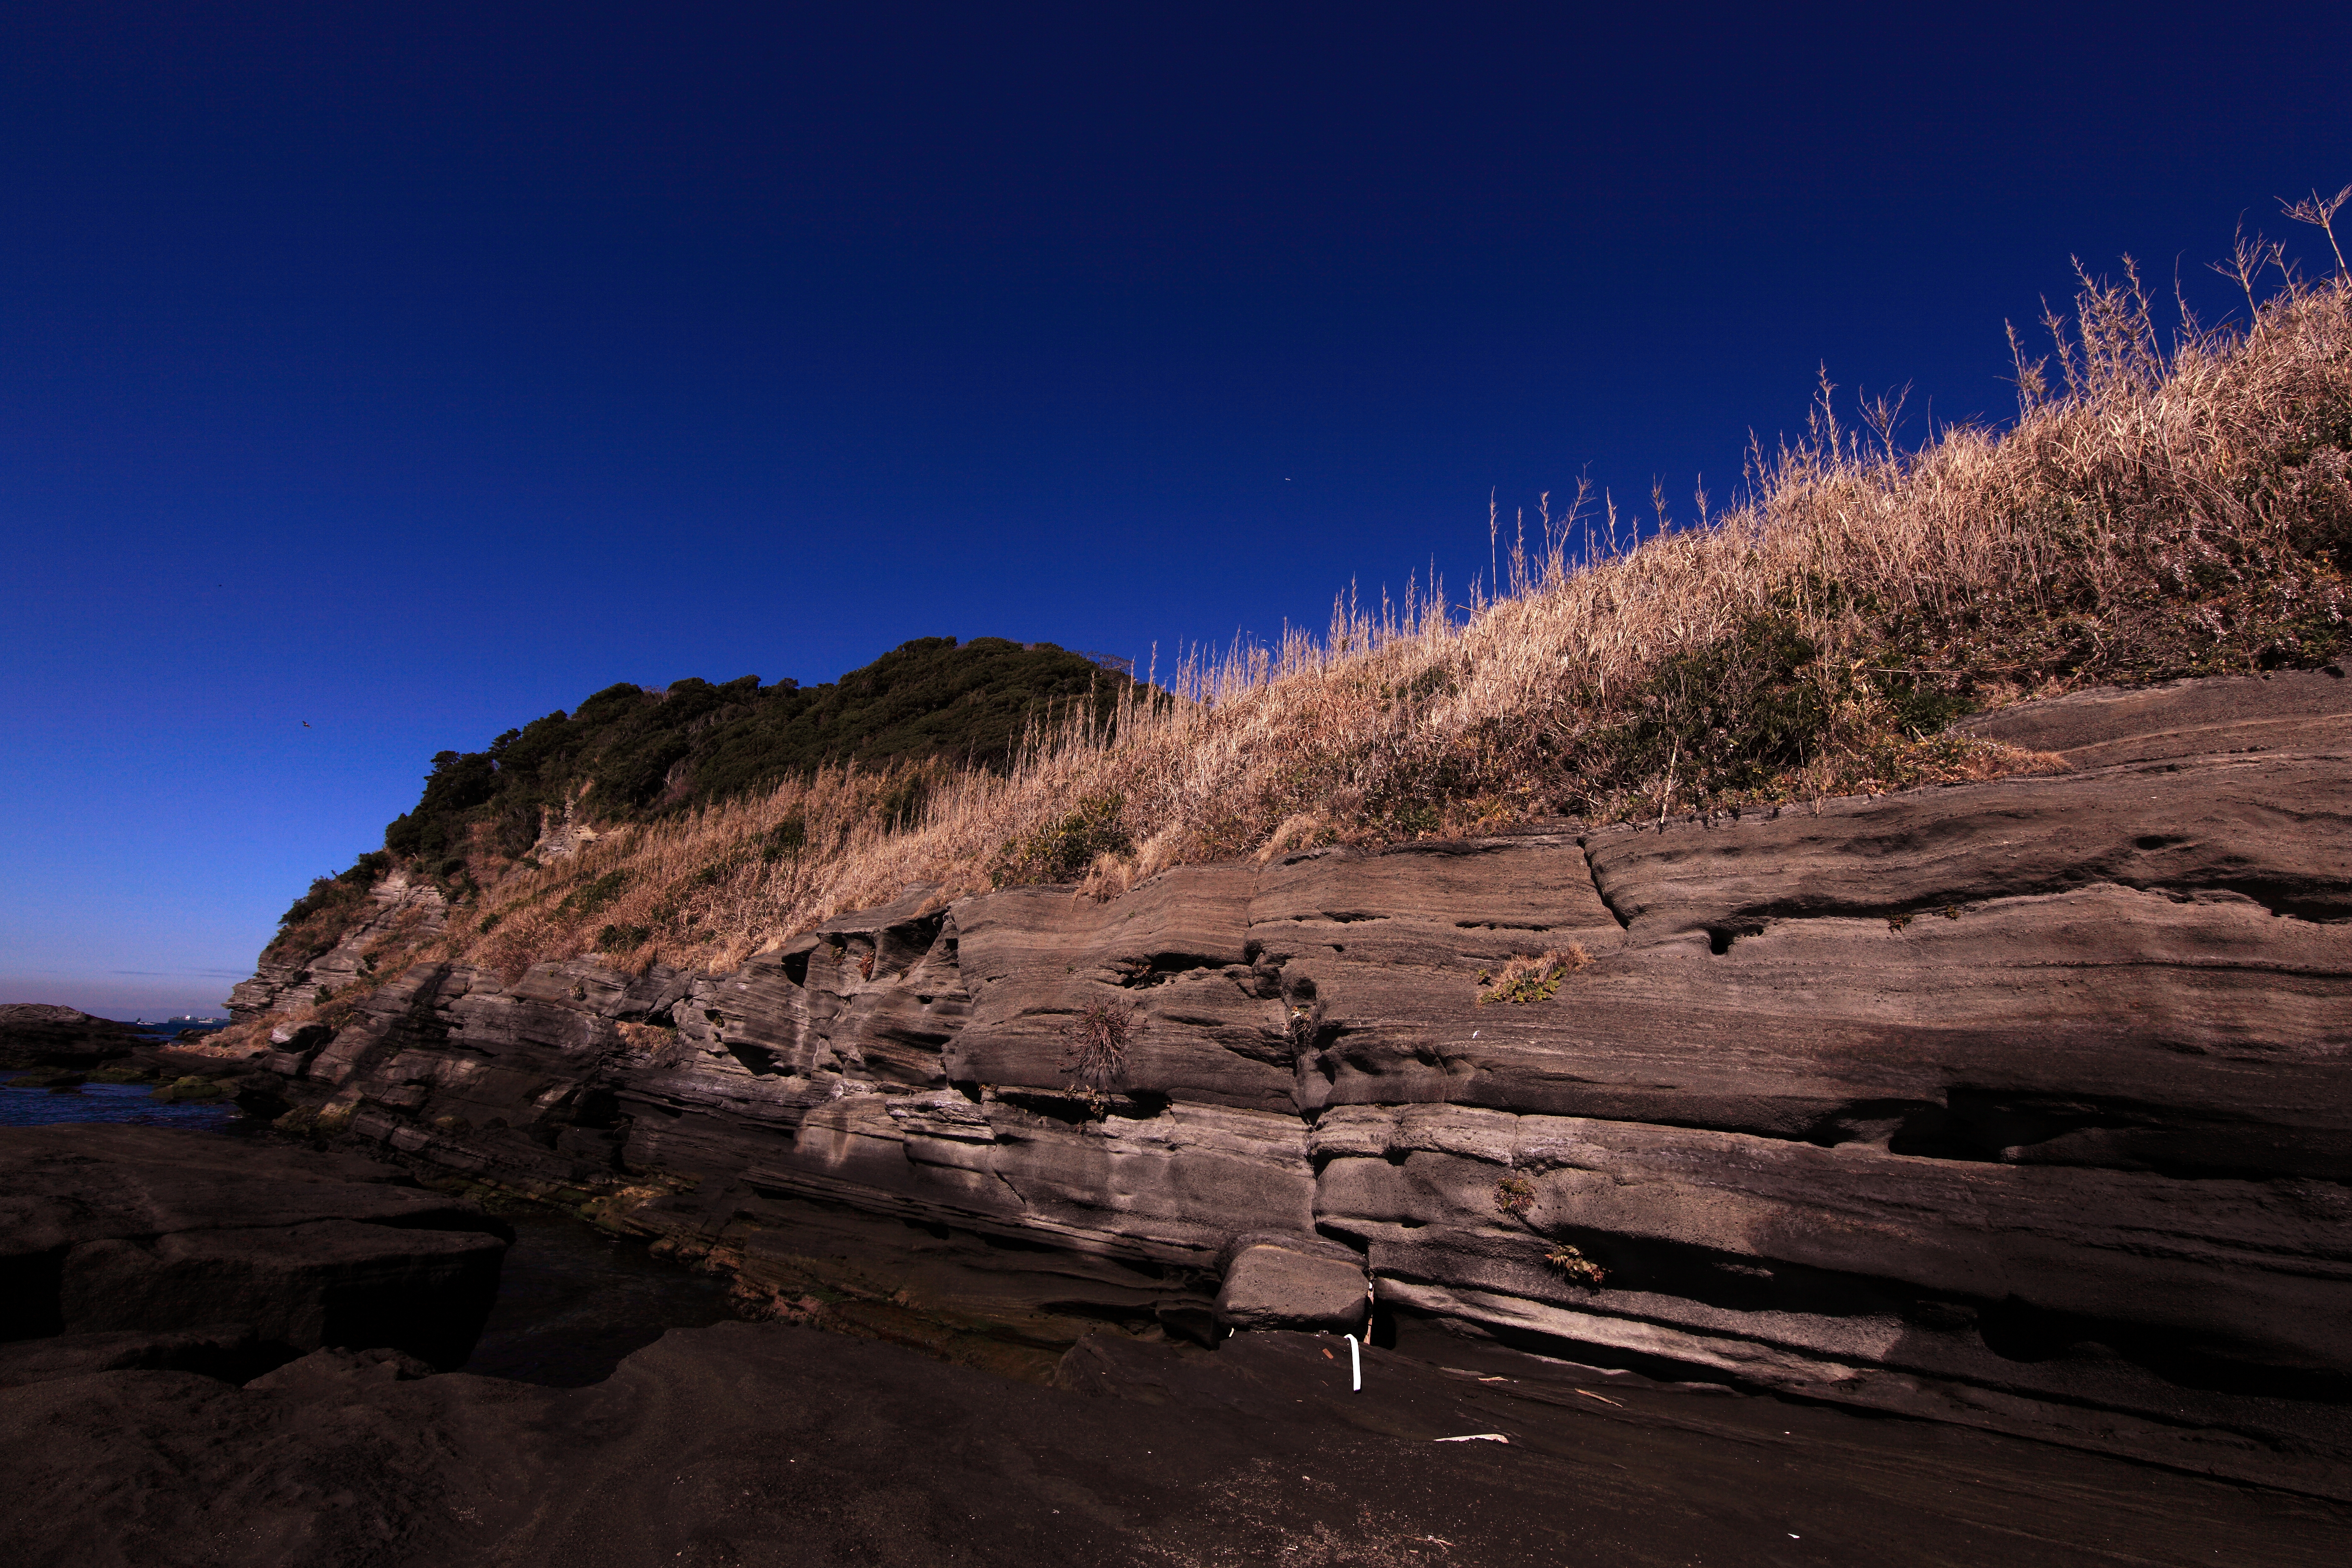
landscape, sea, coast, nature, rock, wilderness, mountain, snow, cloud, sunset, hill, lake, dawn, valley, cliff, dusk, reflection, high, point, terrain, geology, plateau, 5d, hires, markii, hi, res, resolution, precipice, cape, landform, natural environment, geographical feature, mountainous landforms